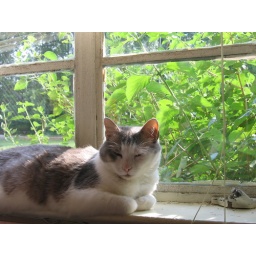
rascal in the window of my office/2nd bedroom